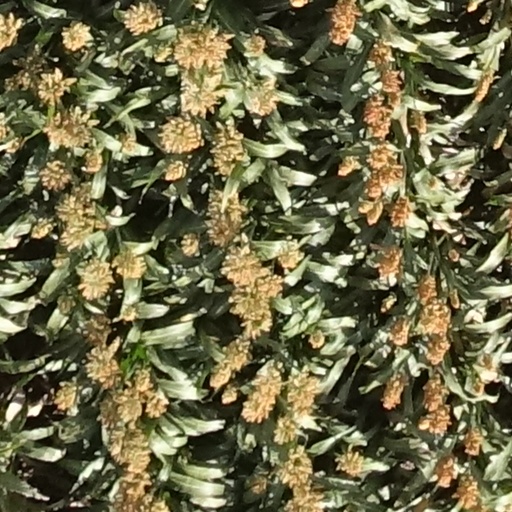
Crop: sorghum